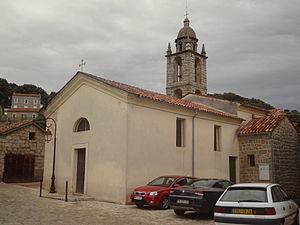
Église de Zigliara, Corse Vue d'ensemble
Cet article recense les monuments historiques de la Corse-du-Sud, en France.
Zigliara est une commune française, située dans la circonscription départementale de la Corse-du-Sud et le territoire de la collectivité de Corse.